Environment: real
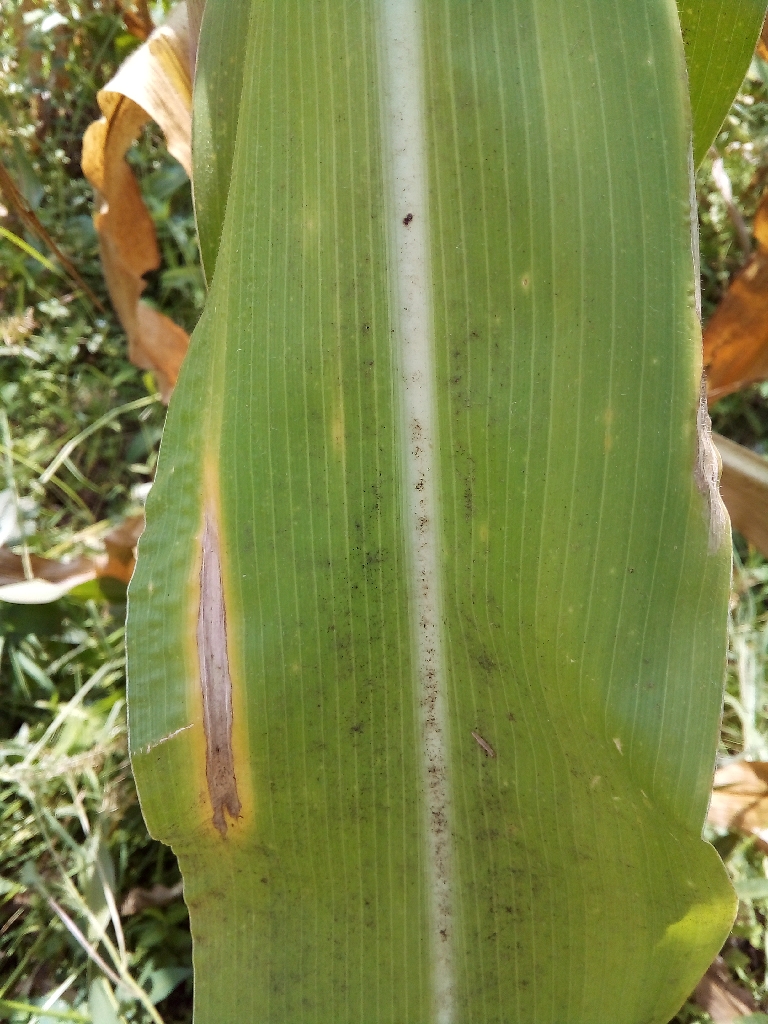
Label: northern_corn_leaf_blight